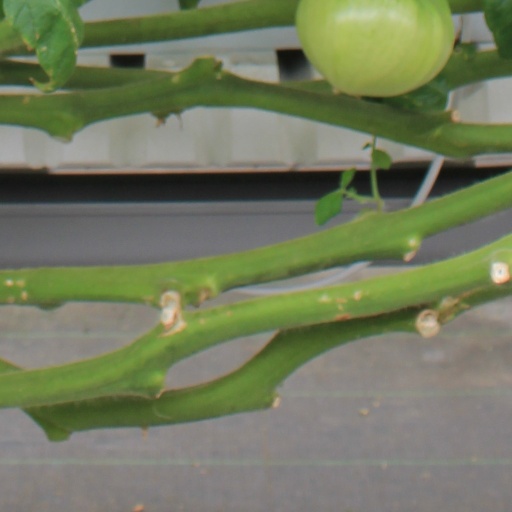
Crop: tomato